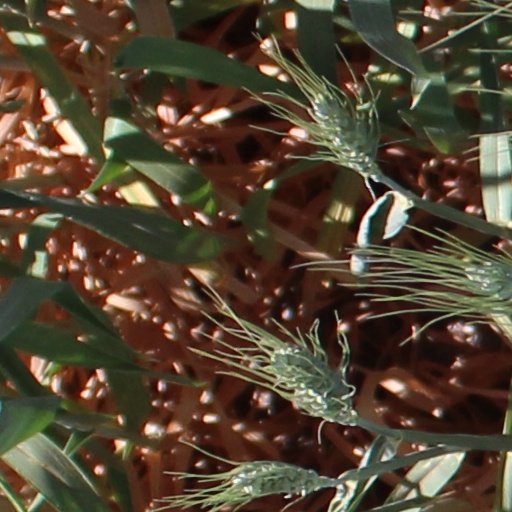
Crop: wheat